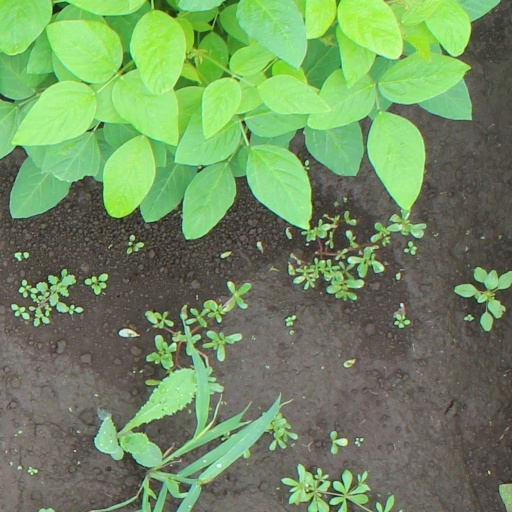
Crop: soybean